New York City Subway

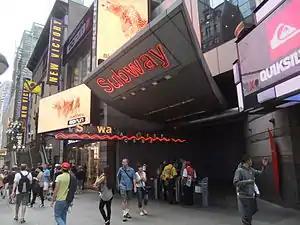
An entrance to the and Port Authority Bus Terminal stations

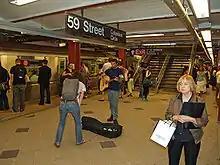
The IND Eighth Avenue Line station at 59th Street – Columbus Circle

Many stations in the subway system have mezzanines. Mezzanines allow for passengers to enter from multiple locations at an intersection and proceed to the correct platform without having to cross the street before entering. Inside mezzanines are fare control areas, where passengers physically pay their fare to enter the subway system. In many older stations, the fare control area is at platform level with no mezzanine crossovers. Many elevated stations also have platform-level fare control with no common station house between directions of service.